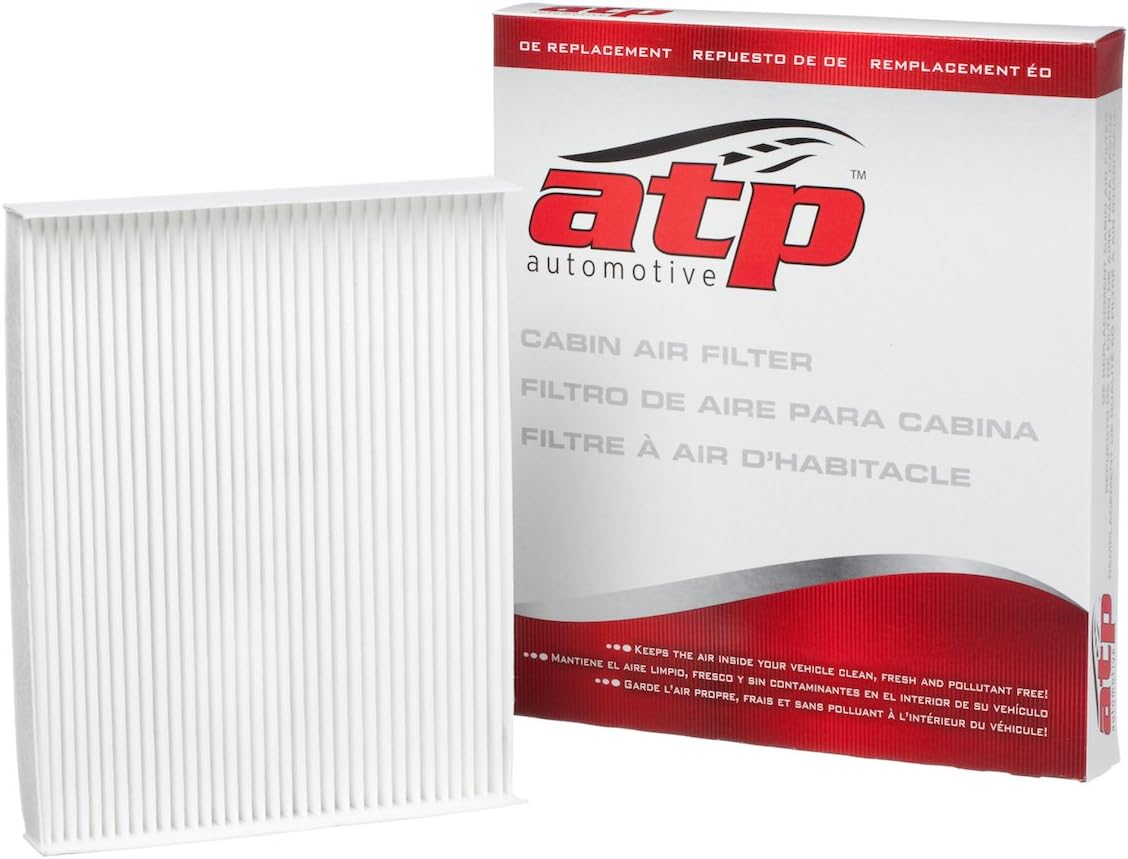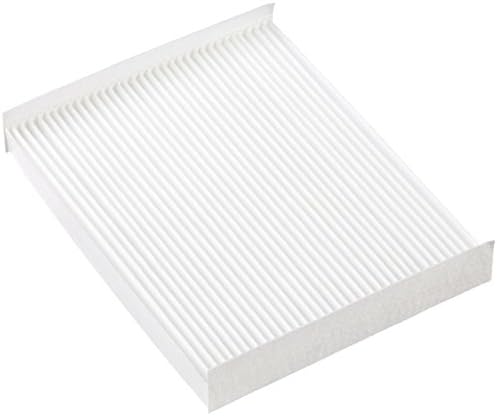
ATP Automotive CF-217 White Cabin Air Filter
Category: Automotive
ATP Replacement Cabin Filters keep particles where they belong, outside. A static electrical charge has been applied to the filter media. This captures particles like pollen and dust spores so that they don't enter the passenger compartment.
Features: Absorbent filter media traps particulates before entering the cabin | For odor protection see Carbon Activated Premium Cabin Air Filter | Easy to install